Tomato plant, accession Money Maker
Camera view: vertical (180 deg); turntable rotation: 0 degrees
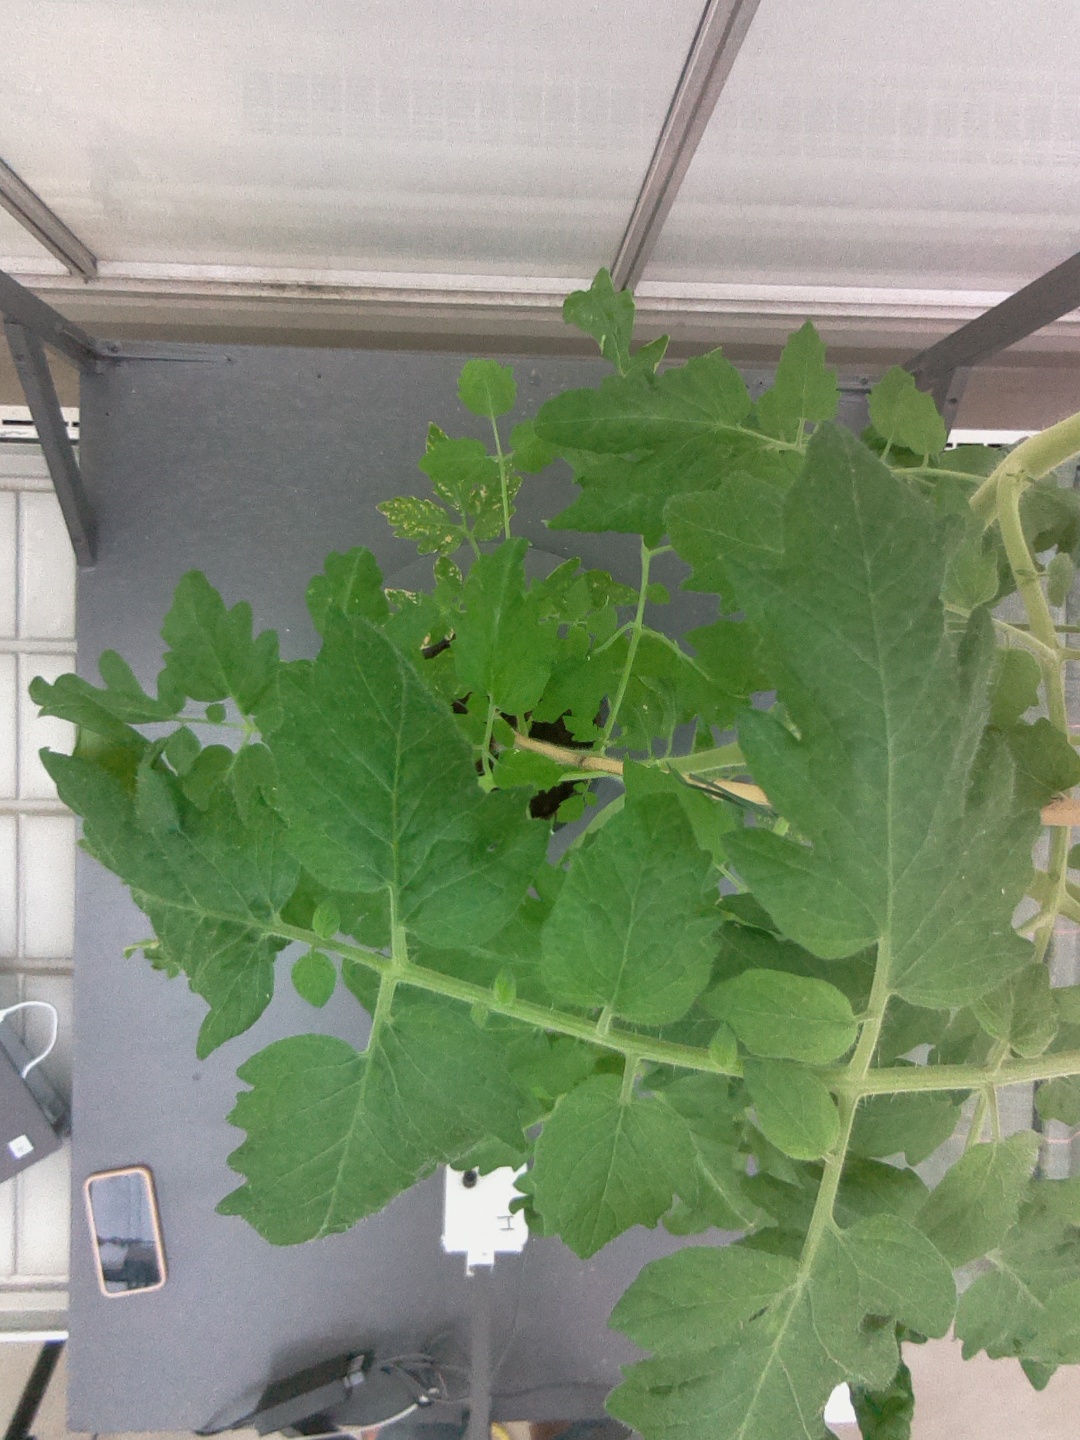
BBCH growth stage 67: Full flowering, 70%-80% of flowers open, more petals falling